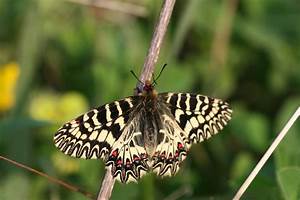
Label: butterfly